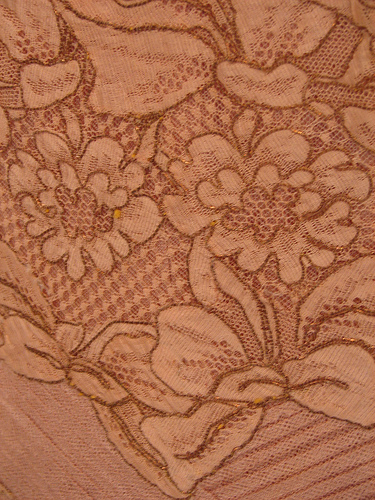
Texture: lacelike